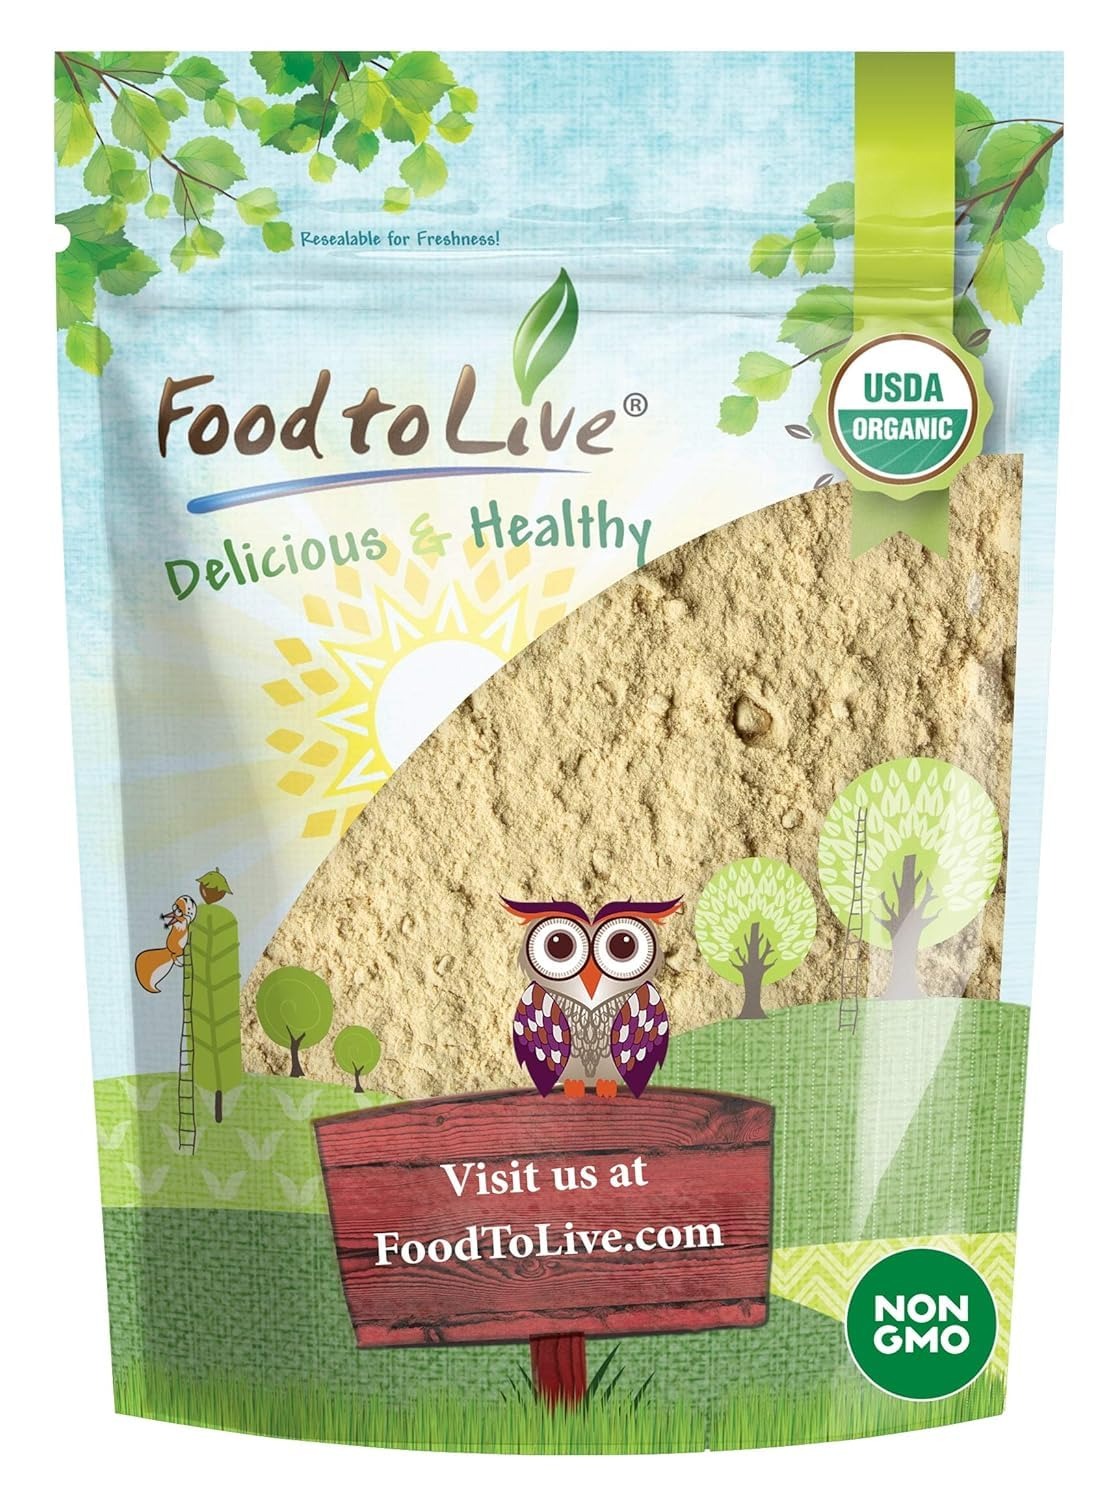
Item Name: Food to Live - Organic Shiitake Mushroom Powder, 8 Ounces — Non-GMO, Kosher, Vegan Superfood, Vegan, Dried Shitake is Rich in Dietary Fiber and Copper
Bullet Point 1: SMOKY MEATY FLAVOR: Enjoy the shiitake mushroom flavor concentrate with the Organic Shiitake Powder from Food to Live.
Bullet Point 2: GREAT SEASONING FOR ANYTHING: Add powdered shiitake mushrooms to soups, sauces, baked goods, and even eggs.
Bullet Point 3: FIBER AND PROTEIN BOOST: This mushroom powder is rich in fiber and proteins, as well as other nutrients, like iron.
Bullet Point 4: EAT LITTLE TO GAIN A LOT: You only need to eat 1-2 teaspoons of organic shiitake mushroom powder a day. And it’s easy to do if you use it as a seasoning.
Bullet Point 5: STORE FOR MONTHS: Keep the product dry in a cool dark place and it’ll remain fresh and flavorful for a year.
Value: 8.0
Unit: Ounce

Price: 14.18